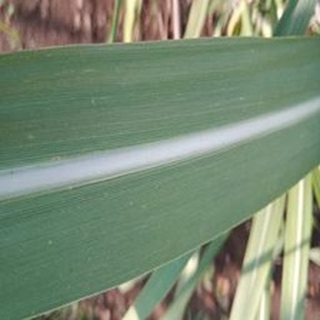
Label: healthy_sugarcane